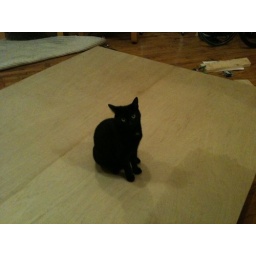
Boo protests door building in the apartment